2014–15 Oklahoma City Thunder season

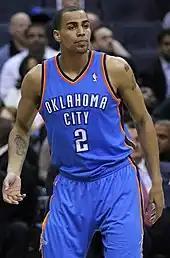
Thabo Sefolosha was signed-and-traded to the Atlanta Hawks after six seasons with the Thunder.

For this offseason, free agency began on July 1, 2014, while the July moratorium ended on July 10. Caron Butler, Derek Fisher and Thabo Sefolosha were set to hit unrestricted free agency while Grant Jerrett was set to hit restricted free agency. Before the start of the 2013-14 season, Fisher announced his plans to retire following the season after 3 seasons with the Thunder. On July 3, it was reported that Thabo Sefolosha agreed to a three-year, $12 million deal with the Atlanta Hawks, which he later signed on July 15. That same day, Caron Butler signed a deal with the Detroit Pistons. On July 16, Grant Jerrett agreed to a deal to stay with the Thunder.